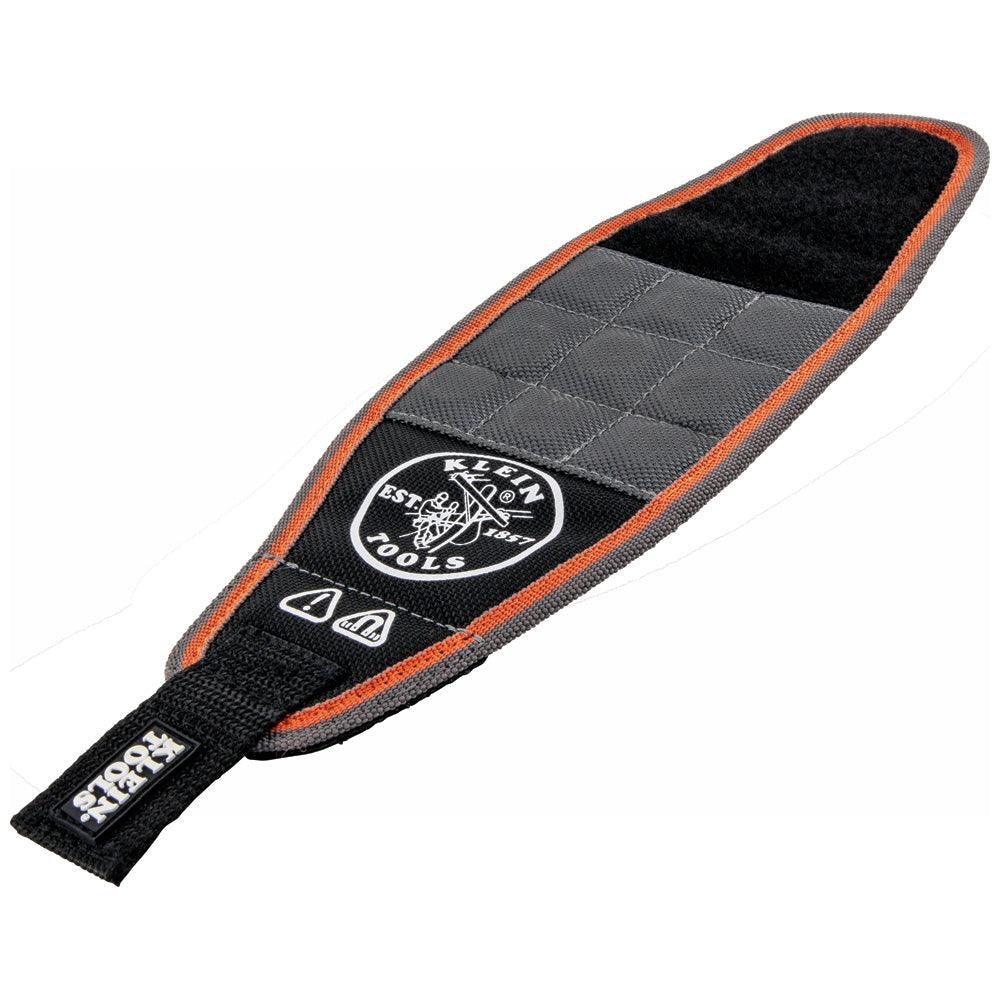
MAGNETIC WRISTBAND A-55895
Strong rare earth magnets keep small parts close at hand Breathable mesh interior for comfort Made of highly durable 1680d ballistic-weave material Fits most wrist sizes Secure adjustable hook and loop closure Contoured for a comfortable fit around the wrist Wrap around your wrist, belt or tool bag to keep small parts easily within reach
Brand: Klein Tools
Category: Hardware > Hardware Accessories > Tool Storage & Organization